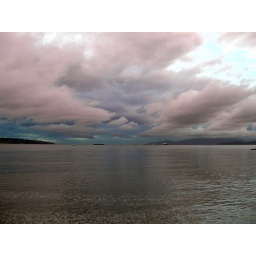
water paint by sky